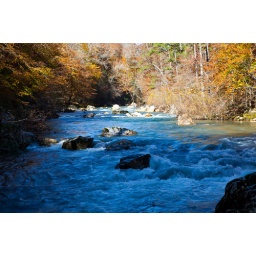
The Little Missouri River in the shadow of a 400 cliff and the blue sky reflecting off the water.